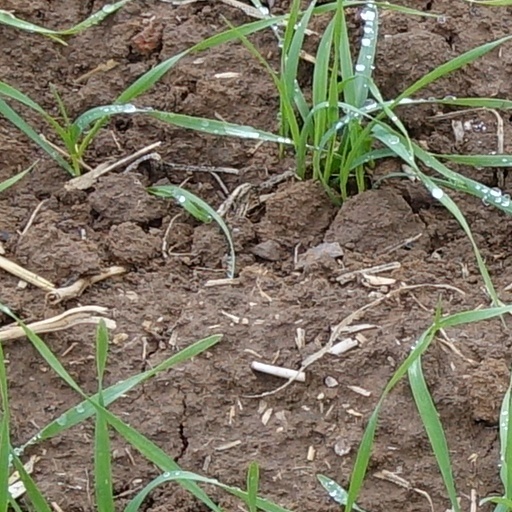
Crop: wheat